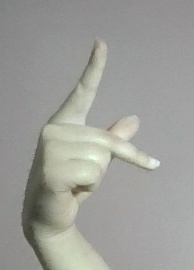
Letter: dha